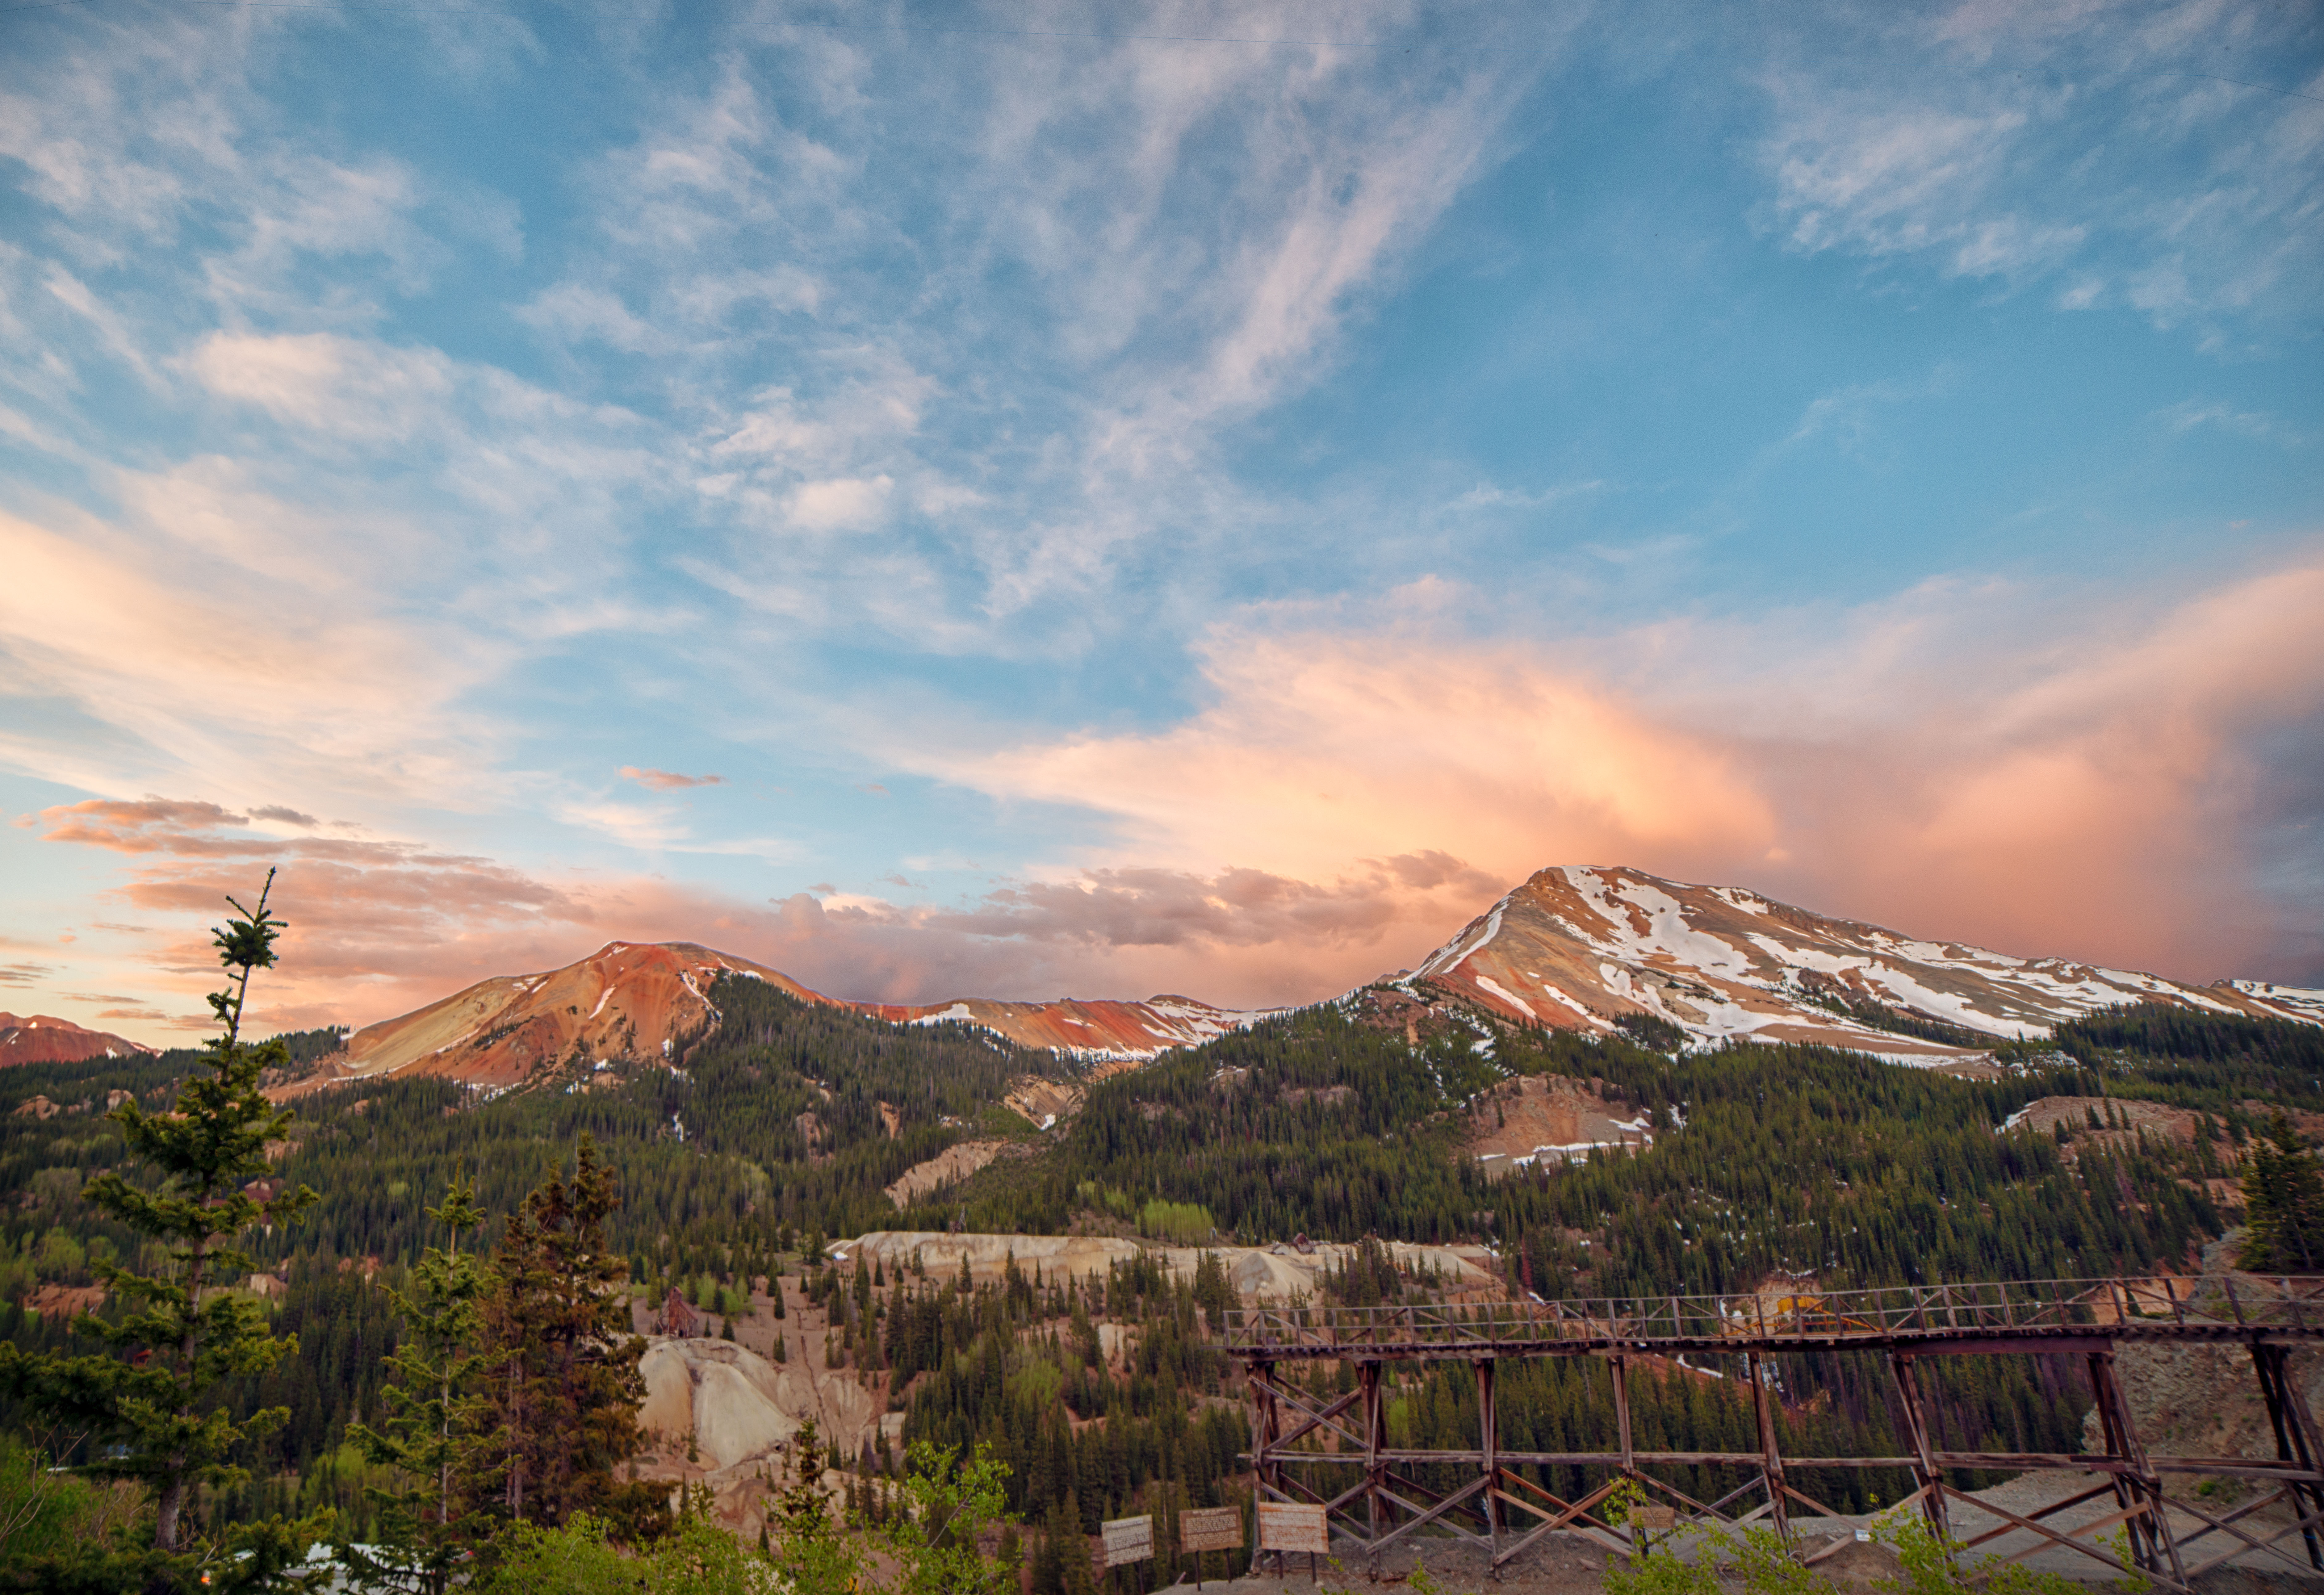
landscape, nature, mountain, cloud, sky, sunset, morning, hill, dawn, valley, mountain range, panorama, dusk, evening, cool image, plateau, i, nikond800e, rokinon14mmf28, redmountainpass, rural area, mountainous landforms